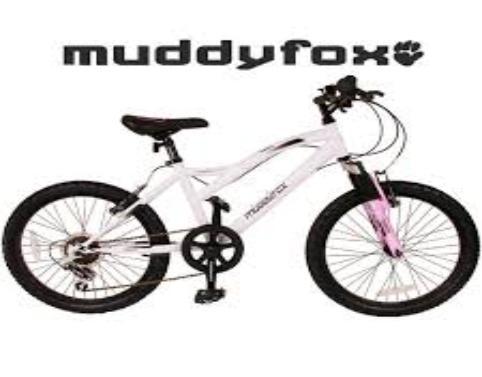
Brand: muddy fox
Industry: Transportation